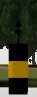
Label: cardinal_east
Descriptions: resembles two triangles joined at their bases ||| the bases of the cones are facing each other ||| yellow band in the center ||| black yellow black, three horizontal bands